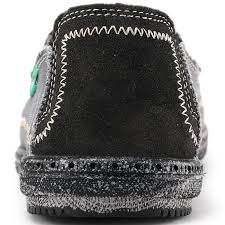
Label: Boat